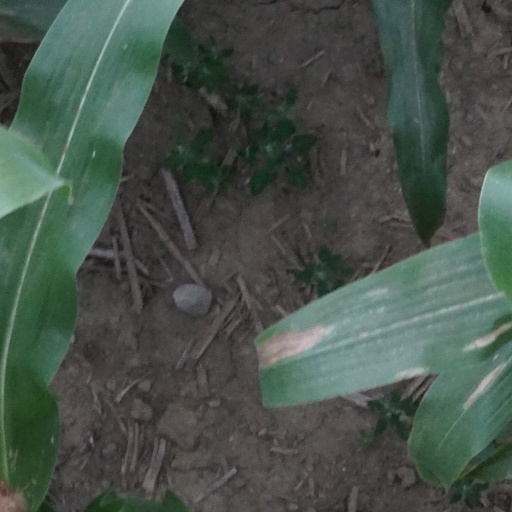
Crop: maize; corn